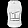
Label: T - shirt / top